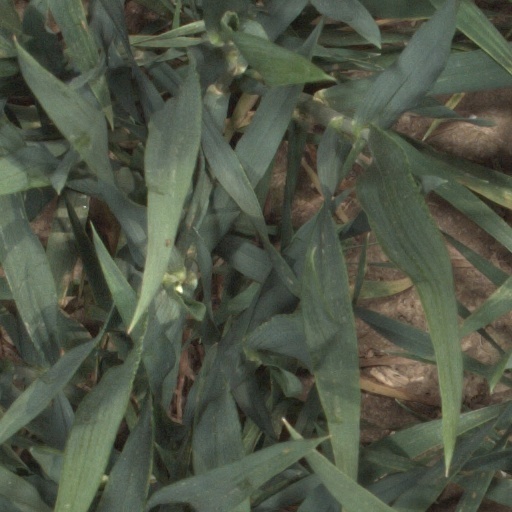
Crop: wheat